Bolivar Peninsula, Texas

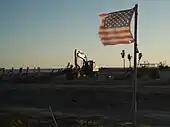
Damage, Reconstruction, and Memorial - Feb 28 2009

At 7:10 UST on September 13, 2008 (2:10 am local), Hurricane Ike made landfall at the east end of Galveston Island, Texas, as the largest North Atlantic hurricane in recorded history. At the height of the storm, Ike's cloud mass essentially covered the entire Gulf of Mexico. The Wind and Surge Destructive Potential Classification Scale, which was detailed in Tropical Cyclone Destructive Potential by Integrated Kinetic Energy (by Dr. Mark Powell and Dr. Tim Reinhold, April 2007) offers a new way to assess hurricane size and strength by calculating the total kinetic energy contained in a 1-meter deep horizontal slice of the storm at an elevation of 10 meters above the land or ocean surface. Using this type of calculation, the integrated kinetic energy was calculated for Ike and was found to be 25 percent greater than the comparable maximum estimate for Hurricane Katrina in 2005.